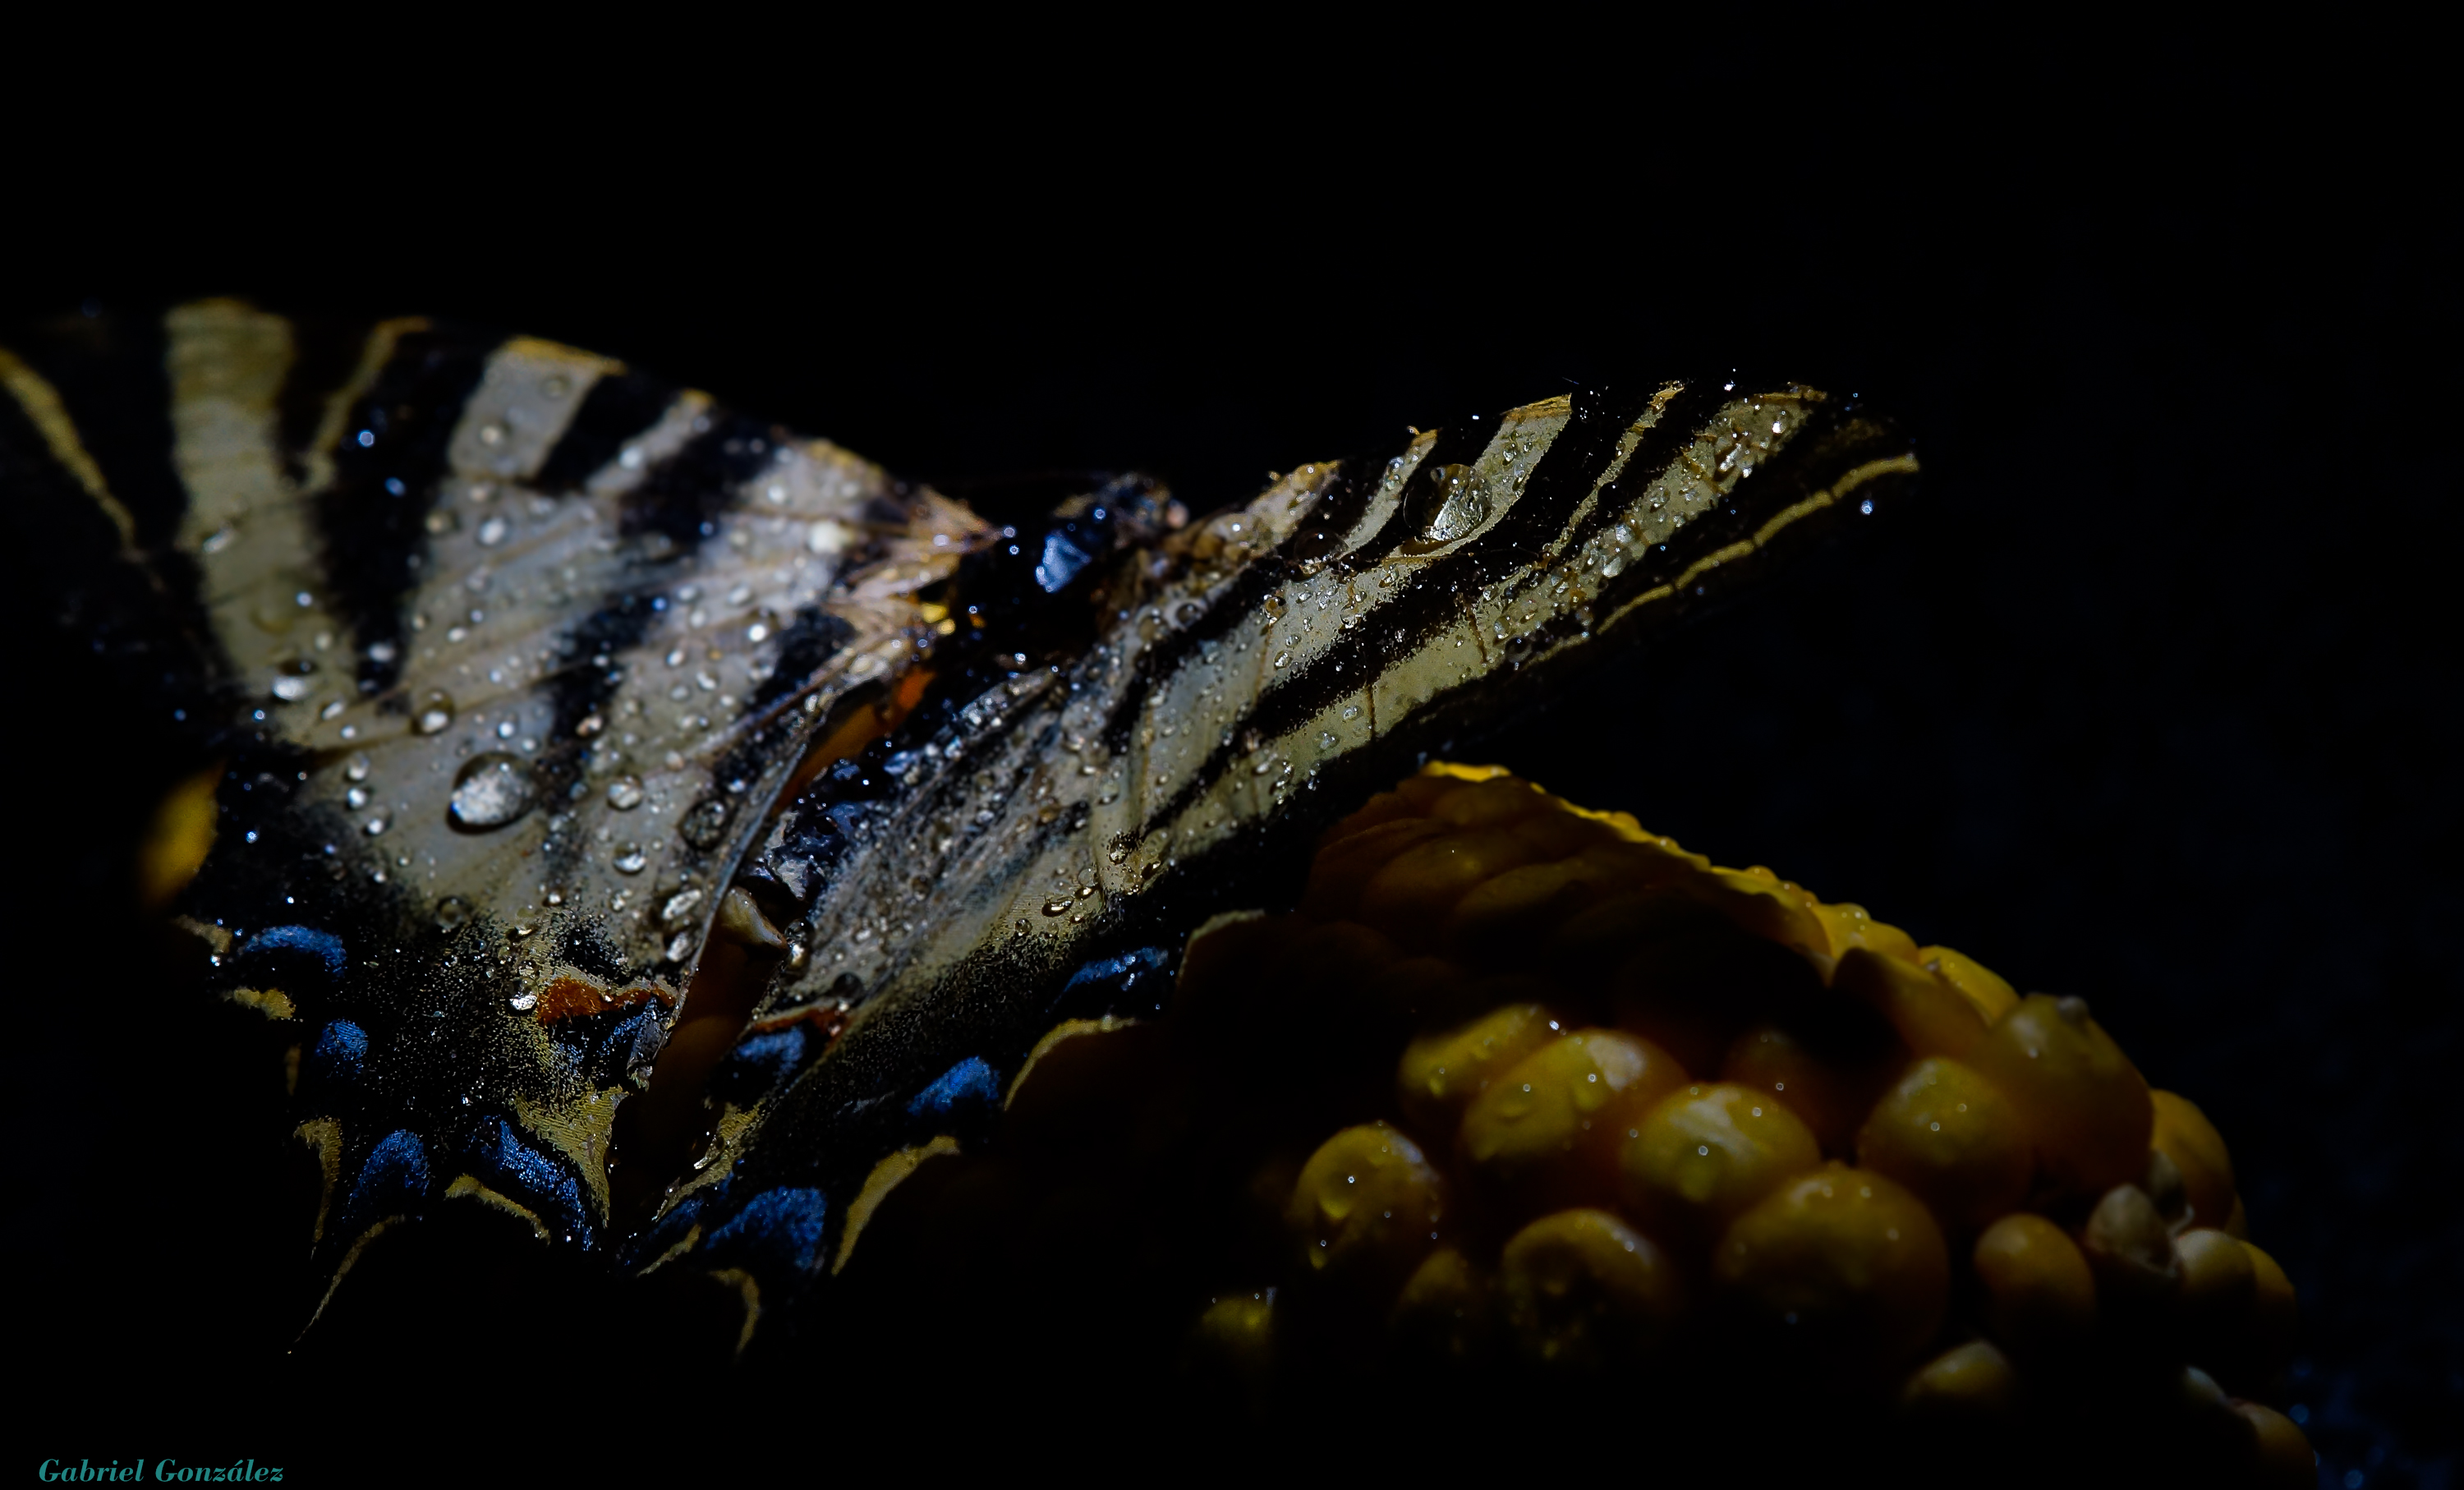
nature, photography, flower, insect, biology, butterfly, yellow, fauna, invertebrate, close up, cool image, macro photography, pollinator, moths and butterflies